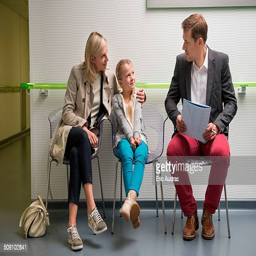
couple with their daughter sitting in the waiting area of a hospital